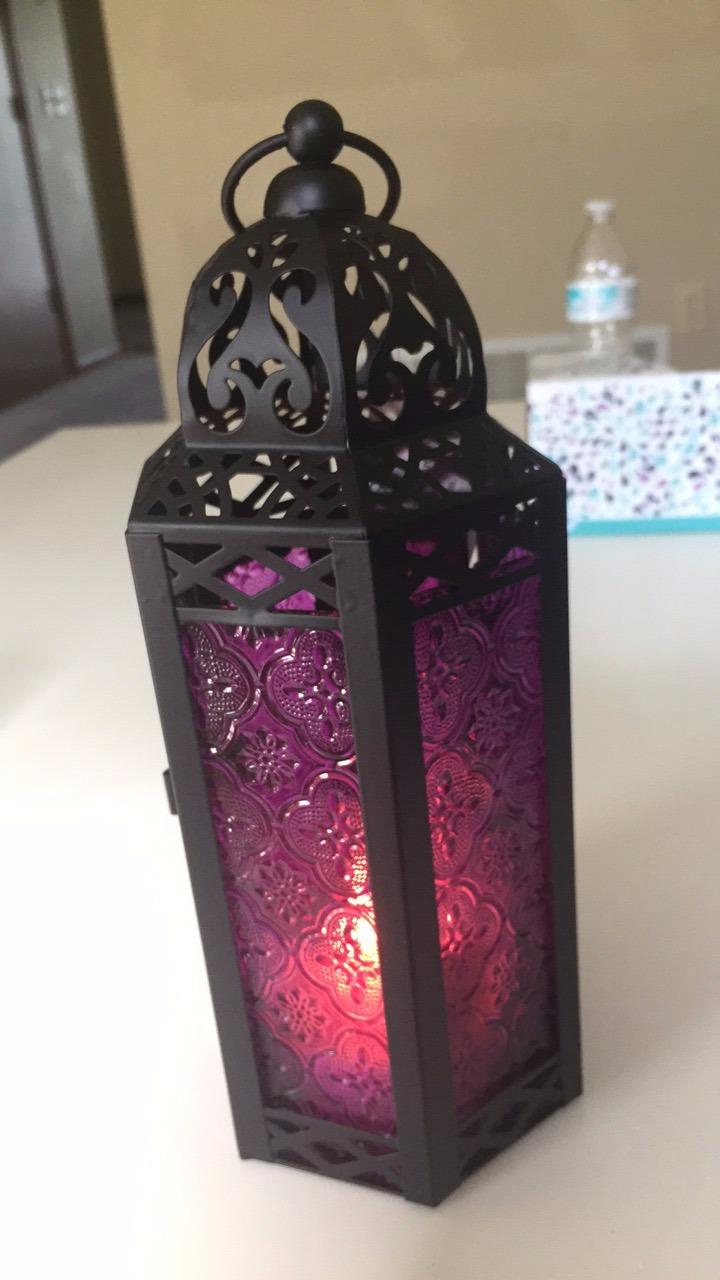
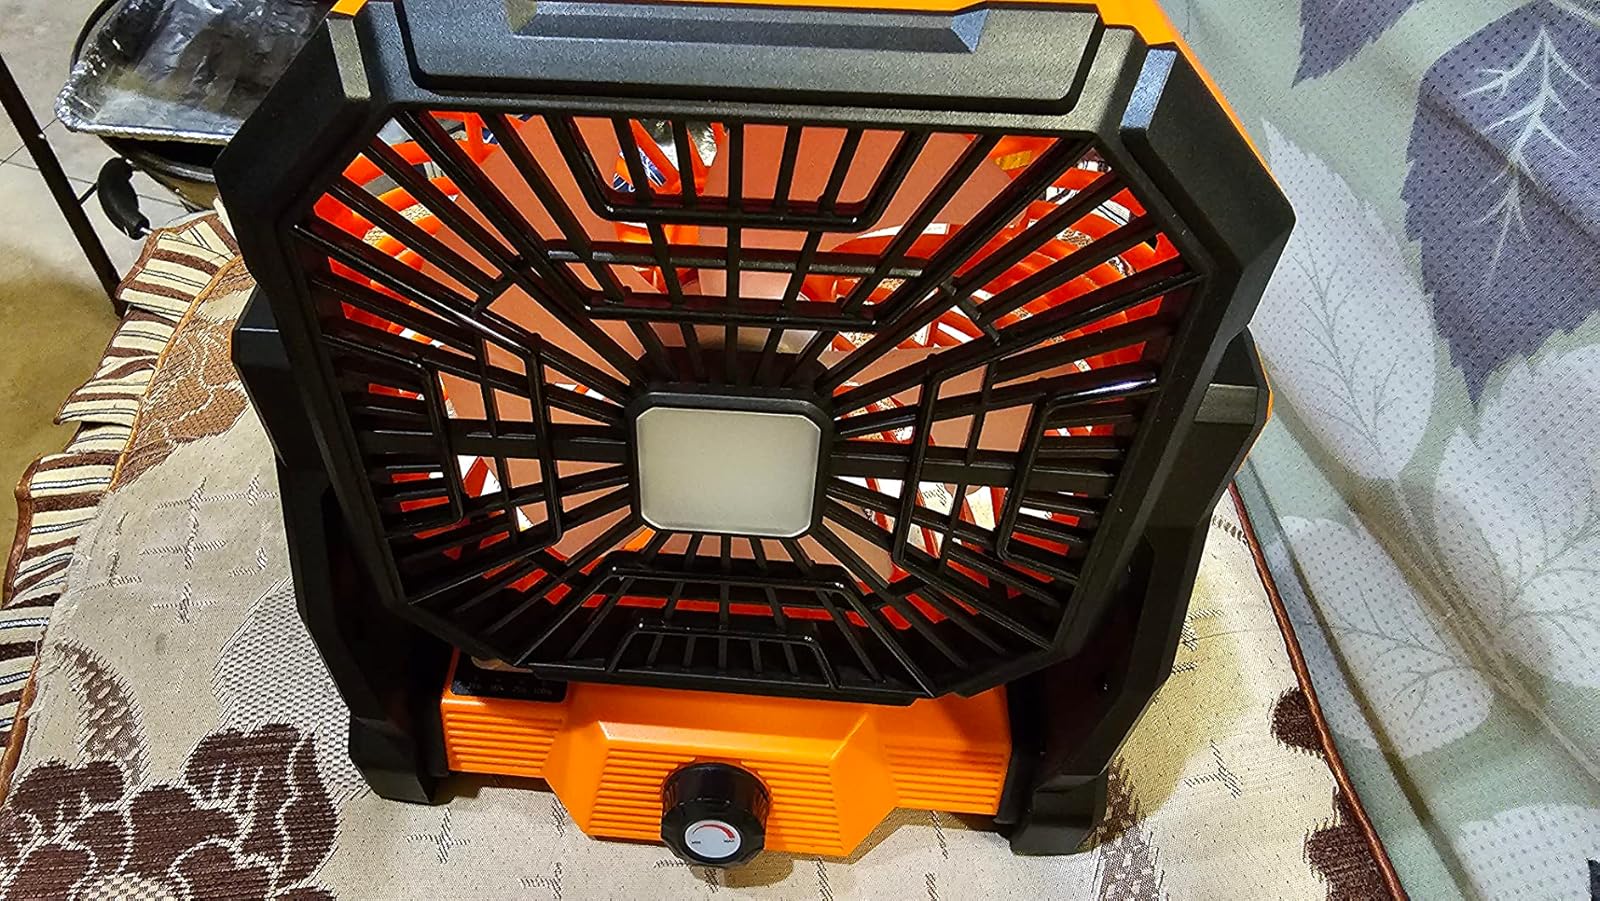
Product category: lantern
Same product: no